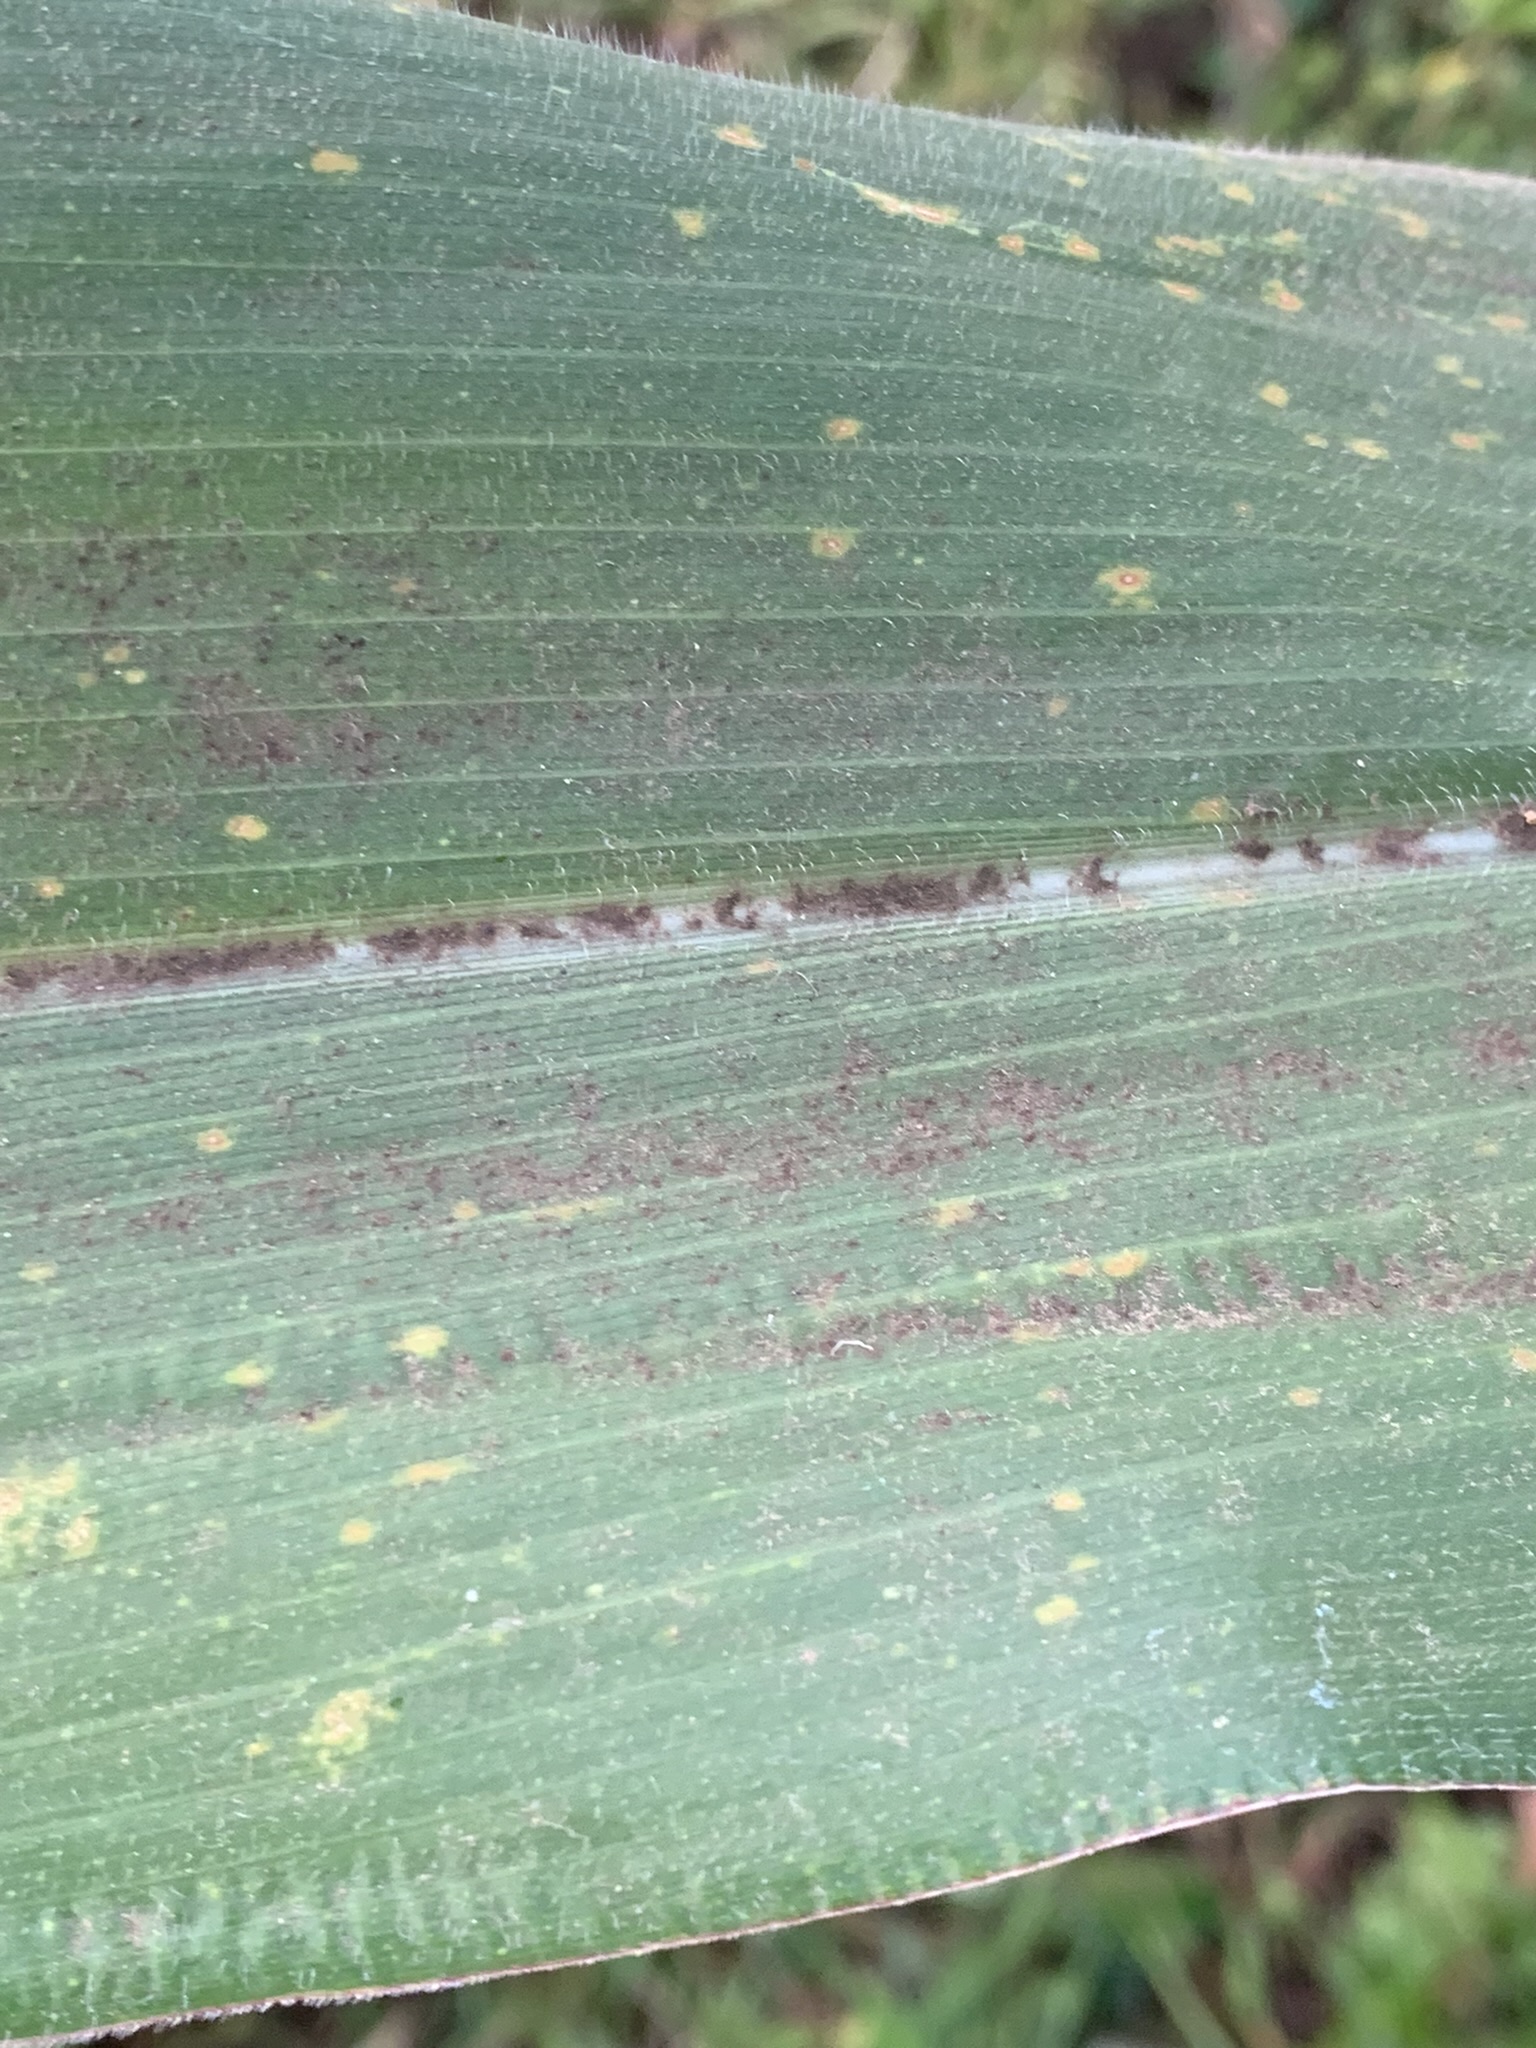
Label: MLN